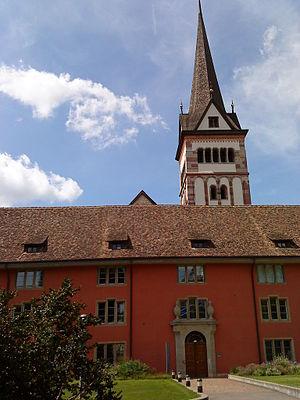
La bibliothèque municipale de Schaffhouse appartient aux bibliothèques de formation et d’études. Elle possède un fonds scientifique universel, sans néanmoins être liée à une haute école. Puisque le canton de Schaffhouse ne gère pas sa propre bibliothèque, la BM assume le rôle d’une bibliothèque cantonale. En tant que telle, elle collectionne la littérature locale et régionale, sans pouvoir se baser sur un dépôt légal, comme la majorité des bibliothèques cantonales suisses.